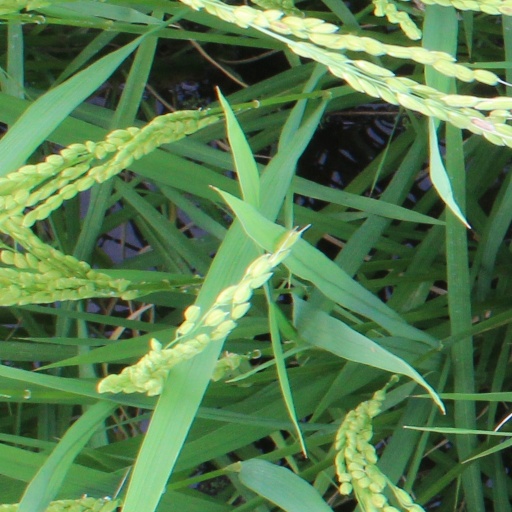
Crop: rice